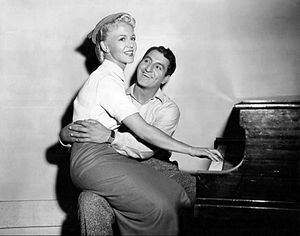
Peggy Lee / Filmografi (udvalg)
Peggy Lee ses her sammen med sin medspiller Danny Thomas under optagelserne til filmen Jazzsangeren i 1952.
Peggy Lee var en amerikansk sanger, skuespiller og radiovært.